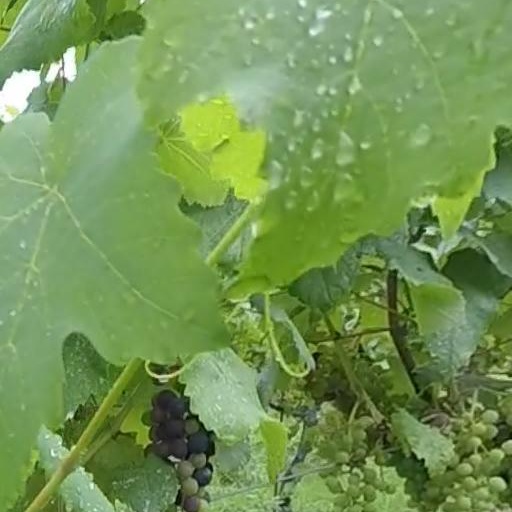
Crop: grape